CDF Aviation Management Program

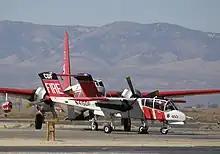
Air Attack 460, a Rockwell OV-10, at Fox Field during the 2007 Southern California firestorm

In the mid-1970s, CAL FIRE found that the contractor-owned air tactical planes, mostly single-engine Cessna 182s and Cessna 210s, did not provide the airspeed and safety needed for the new air tanker program. In 1974, CAL FIRE acquired 20 retired USAF Cessna O-2 observation aircraft from Davis-Monthan Air Force Base. These O-2s had been forward air control aircraft in Vietnam, had been shipped back to the United States in containers and were disassembled and on pallets when they arrived at CAL FIRE's Fresno maintenance facility. A crew of California Conservation Corp (CCC) members reassembled the aircraft. They were placed in service in 1976. The O-2 program was a success and served the Department for more than 20 years.